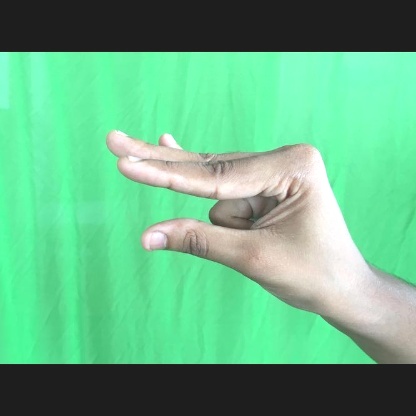
Mudra: Kangulam